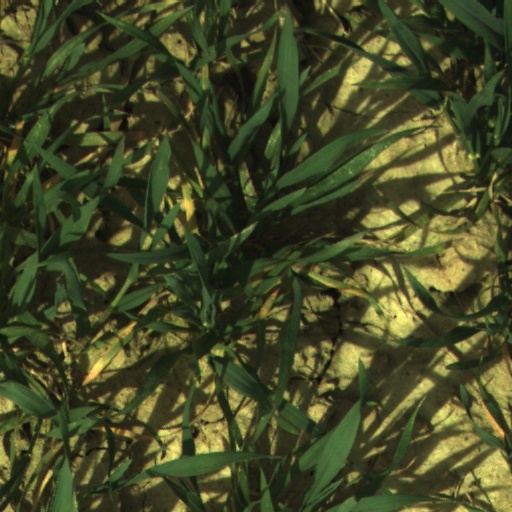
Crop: wheat